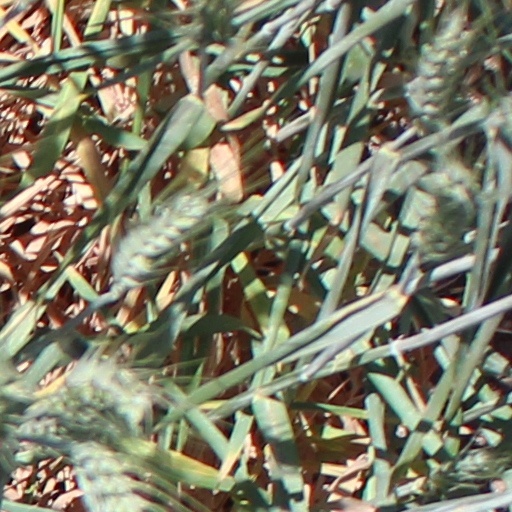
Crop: wheat